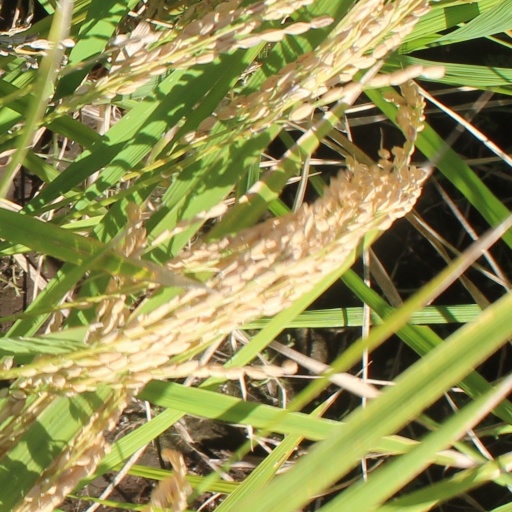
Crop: rice